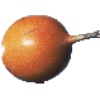
Label: Granadilla 1